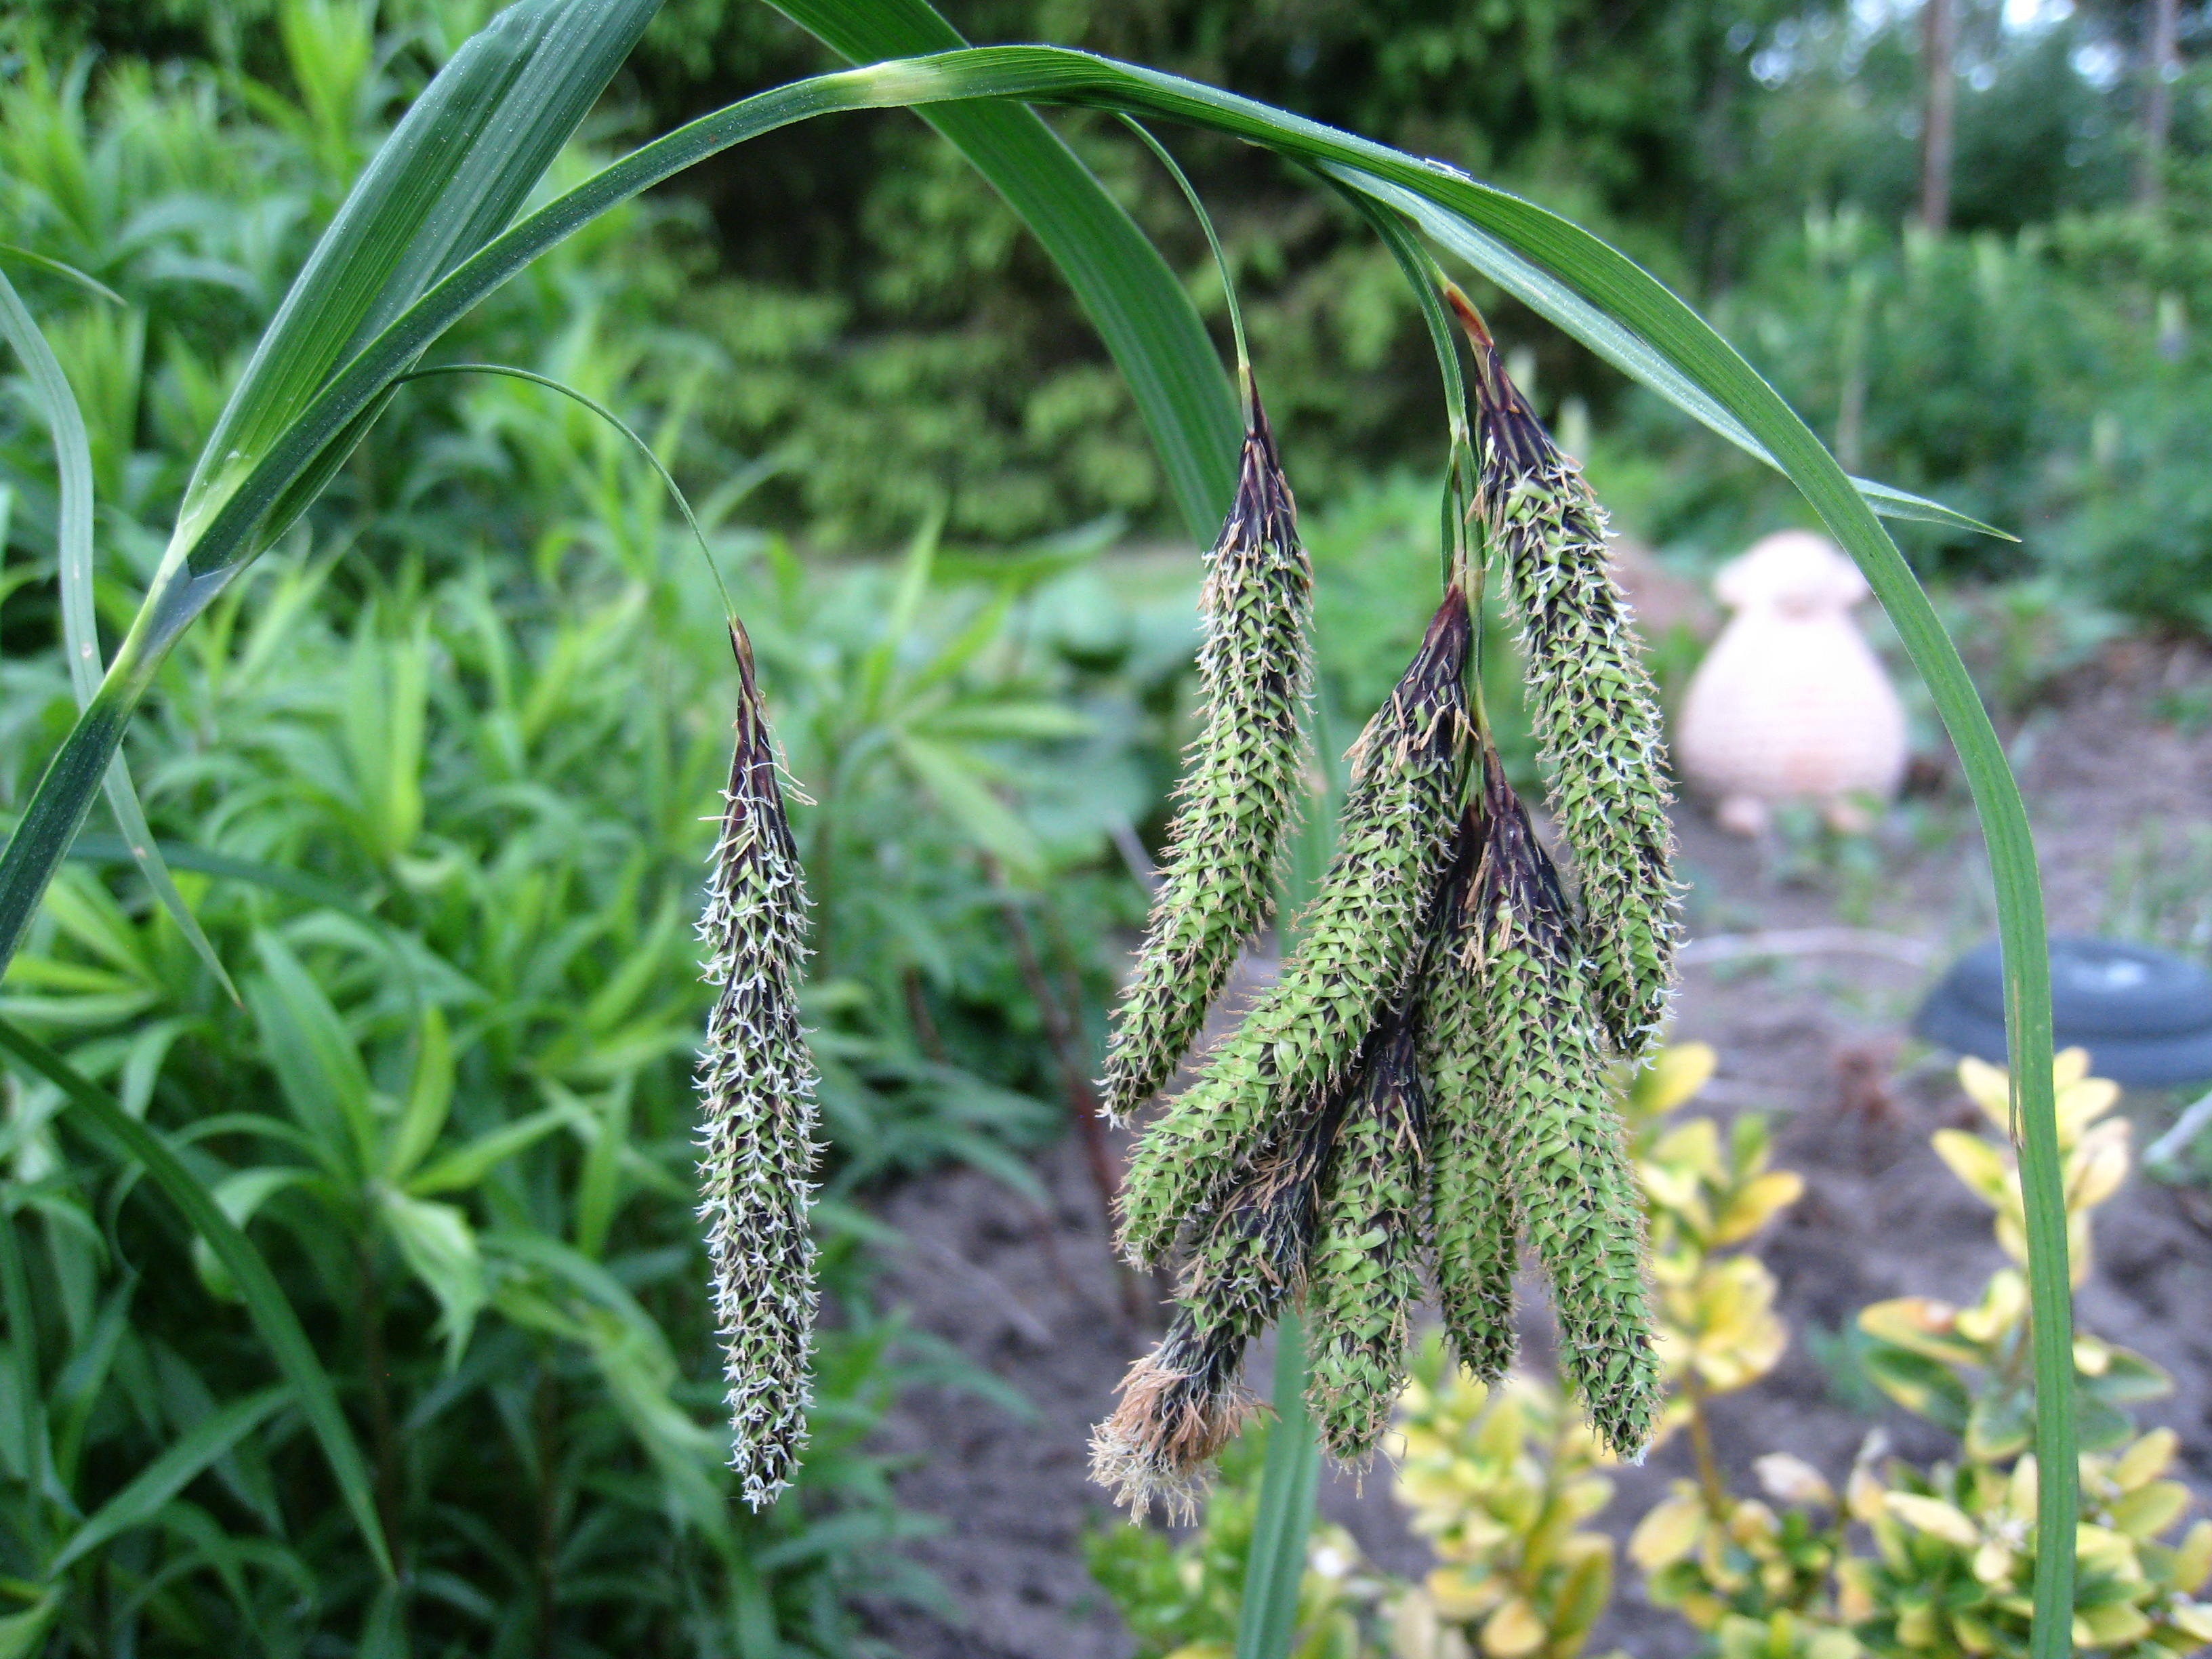
tree, grass, plant, lawn, leaf, flower, summer, green, herb, produce, crop, botany, agriculture, garden, flora, wildflower, figure, flowering plant, grass family, plant stem, land plant